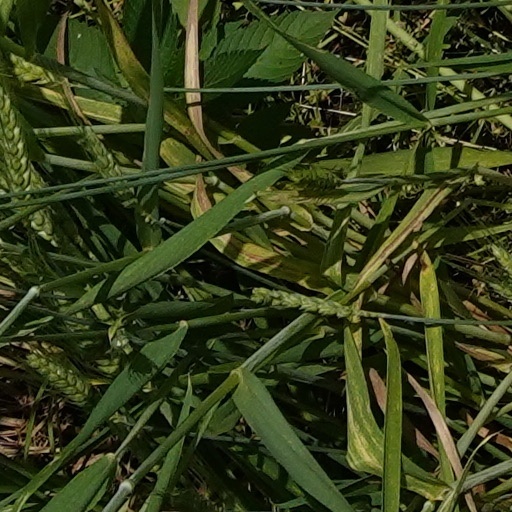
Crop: wheat